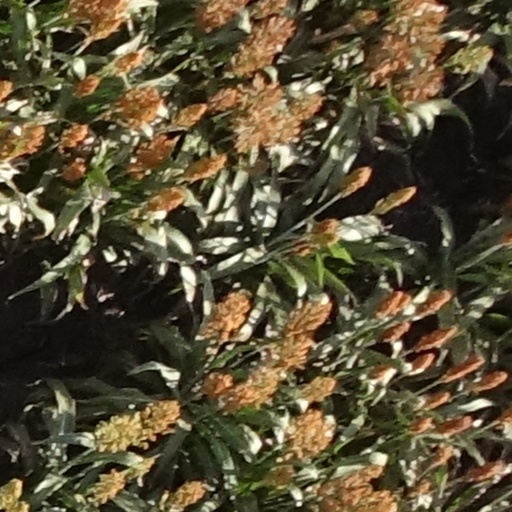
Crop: sorghum